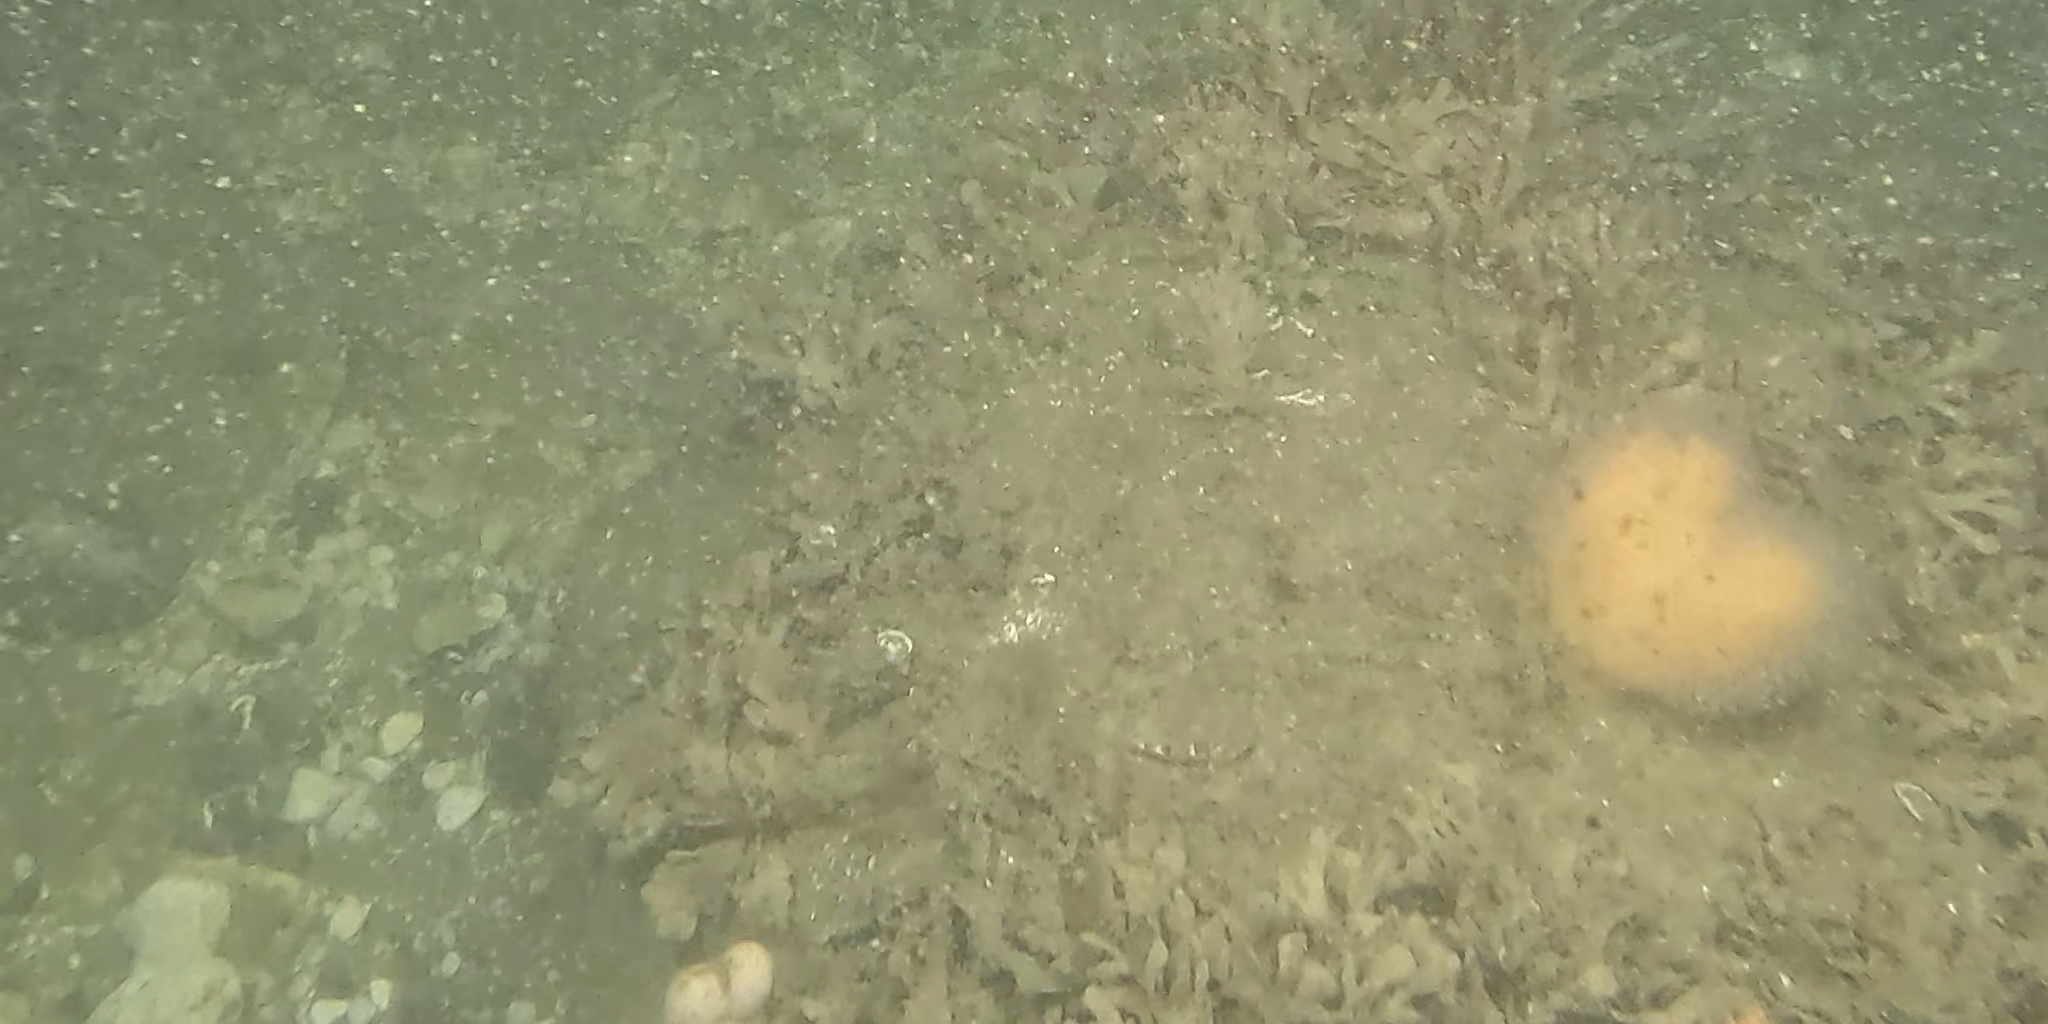
Seabed habitat: stone